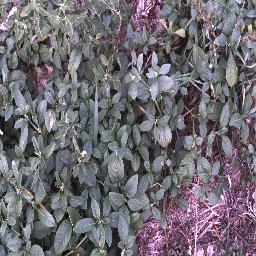
Label: negative